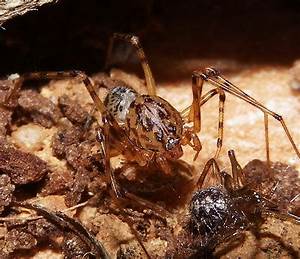
Label: spider